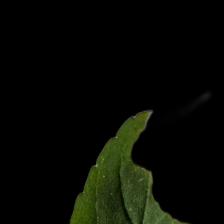
Plant: Tulsi